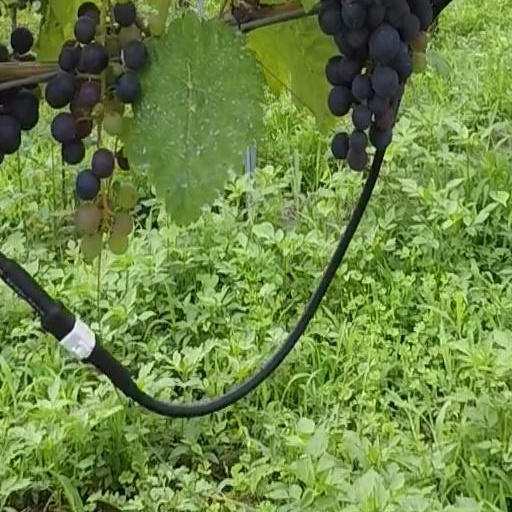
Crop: grape